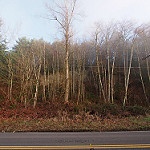
Scene: Outdoor